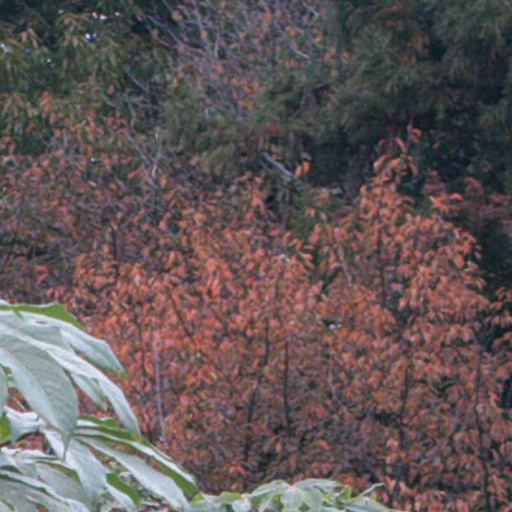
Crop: cassava